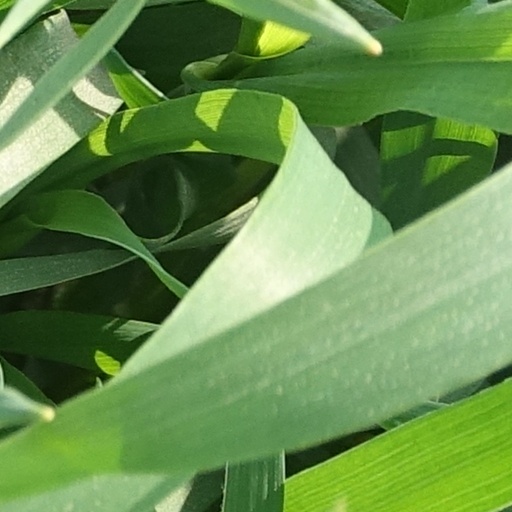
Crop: wheat